Sharmarke Ali Saleh

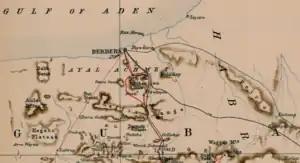
Map showing trade routes leading to Berbera and its environs

Little is known about Sharmarke's early life, except that he was born in the coastal town of Maydh in 1775 and he belonged to the Habr Yunis sub-clan of the Garhajis clan in the wider Isaaq. Clan